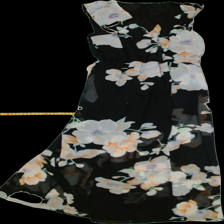
View: front
Type: Dress
Category: Ladies
Brand: Not Applicable
Colors: Multicolor
Material: 100%polyester
Pattern: Floral print
Trend: No trend
Stains: Yes
Price range: <50
Recommended usage: Export